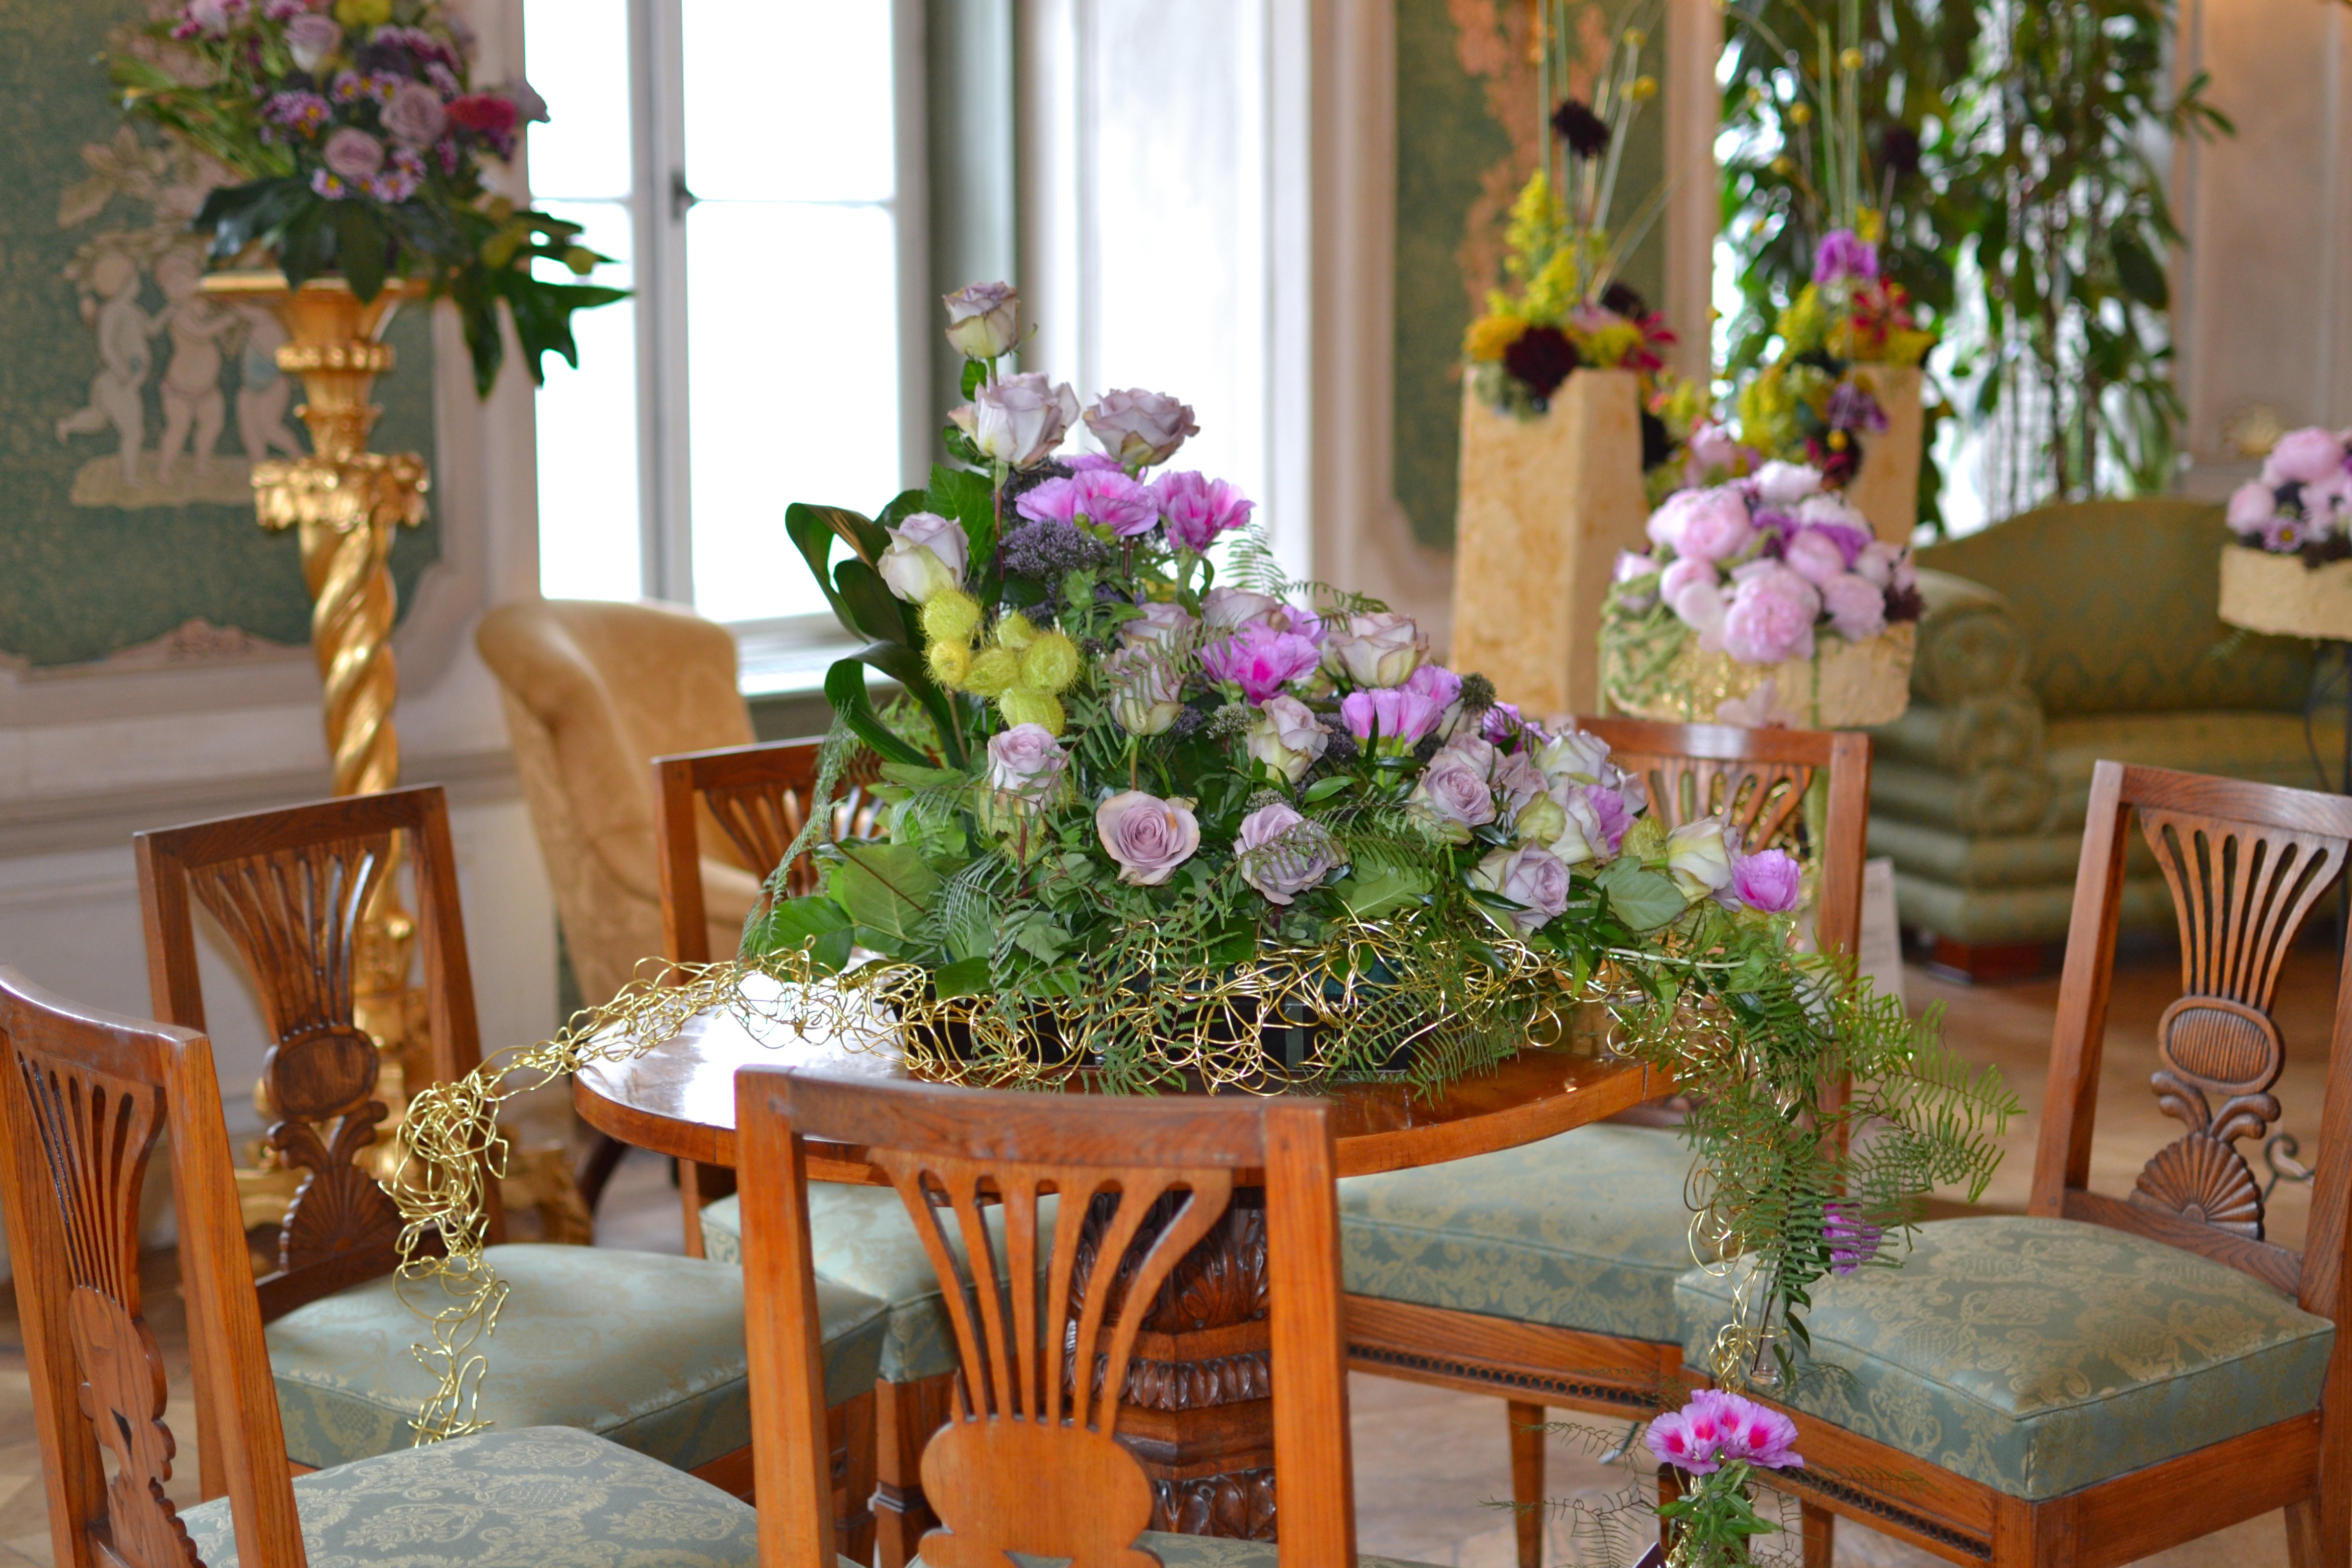
flower, home, cottage, room, inspiration, floristry, dining room, floral design, centrepiece, flower arranging, at the castle, decoration with flowers, classic style, florystyczna theme, high society